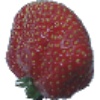
Label: strawberry_wedge